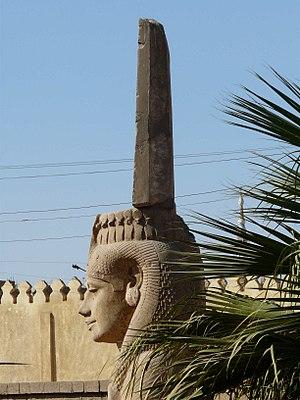
Akhmim - Statue colossale de Meritamon, fille de Ramsès II, visage vu de côté
Mérytamon est une reine d'Égypte de la XIXᵉ dynastie. Elle est la quatrième fille et l'épouse du pharaon Ramsès II, et la troisième fille de la reine Néfertari. Parce qu'elle occupa un rang privilégié dans l'imagerie officielle, elle naquit sûrement avant le couronnement de Ramsès II et fut probablement la plus vieille des filles de Néfertari qui lui ait survécu. Selon Christian Leblanc, pourtant rien n'autorise à voir en elle l'ainée de cette lignée maternelle, puisque sa position varie assez souvent dans les processions princières figurées dans le contexte des temples.